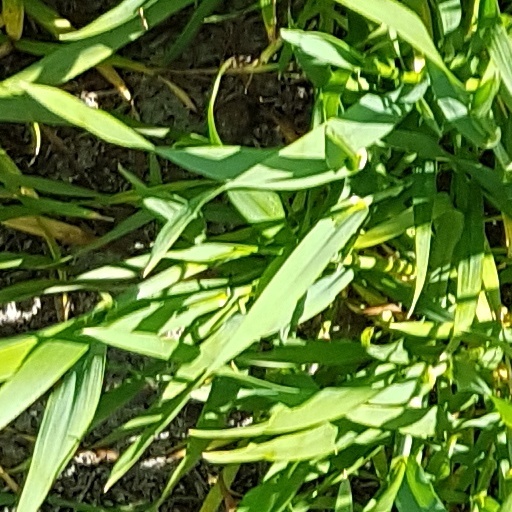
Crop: wheat